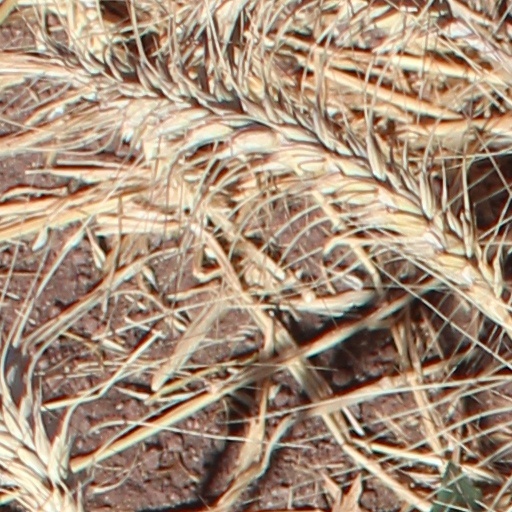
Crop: wheat